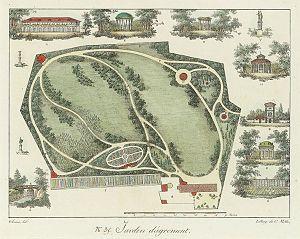
Gabriel Thouin est un paysagiste français, qui fut le principal représentant de l'ère pré-romantique du jardin anglais et l'un des plus fameux paysagistes de son époque.
Un jardin d'agrément est le plus souvent un enclos privatif attenant à une habitation, dans lequel l'homme organise et contient des végétaux d'agrément ou d'utilité, plantes ornementales ou potagères, cultivés en pleine terre ou hors sol.